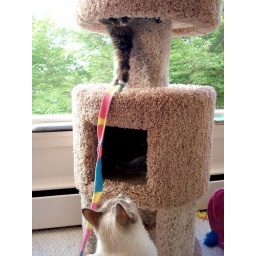
Charlie not happy about Mitty in his cat tree